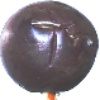
Label: passion_fruit